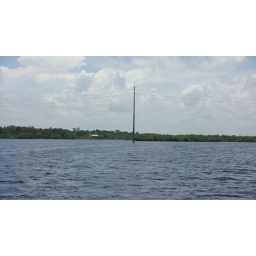
Electric pole in middle of the river